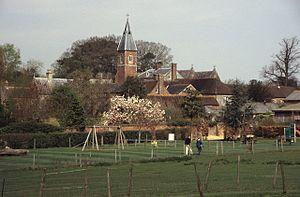
L'abbaye de Stapehill est une ancienne abbaye trappiste, située dans le Dorset. Fondée au XIXᵉ siècle, elle est fermée en 1991, quand la communauté des sœurs se déplace dans un autre monastère, à Whitland.